Samuel Rush Meyrick

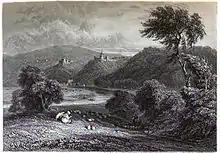
Goodrich Court and Goodrich Castle ruins

A number of his illustrations of armour are held in the Royal Academy of Arts collection in London. His collection was used by other artists as a source of inspiration for their own work and he hosted several artists at his home in London including Eugène Delacroix and Richard Parkes Bonington.